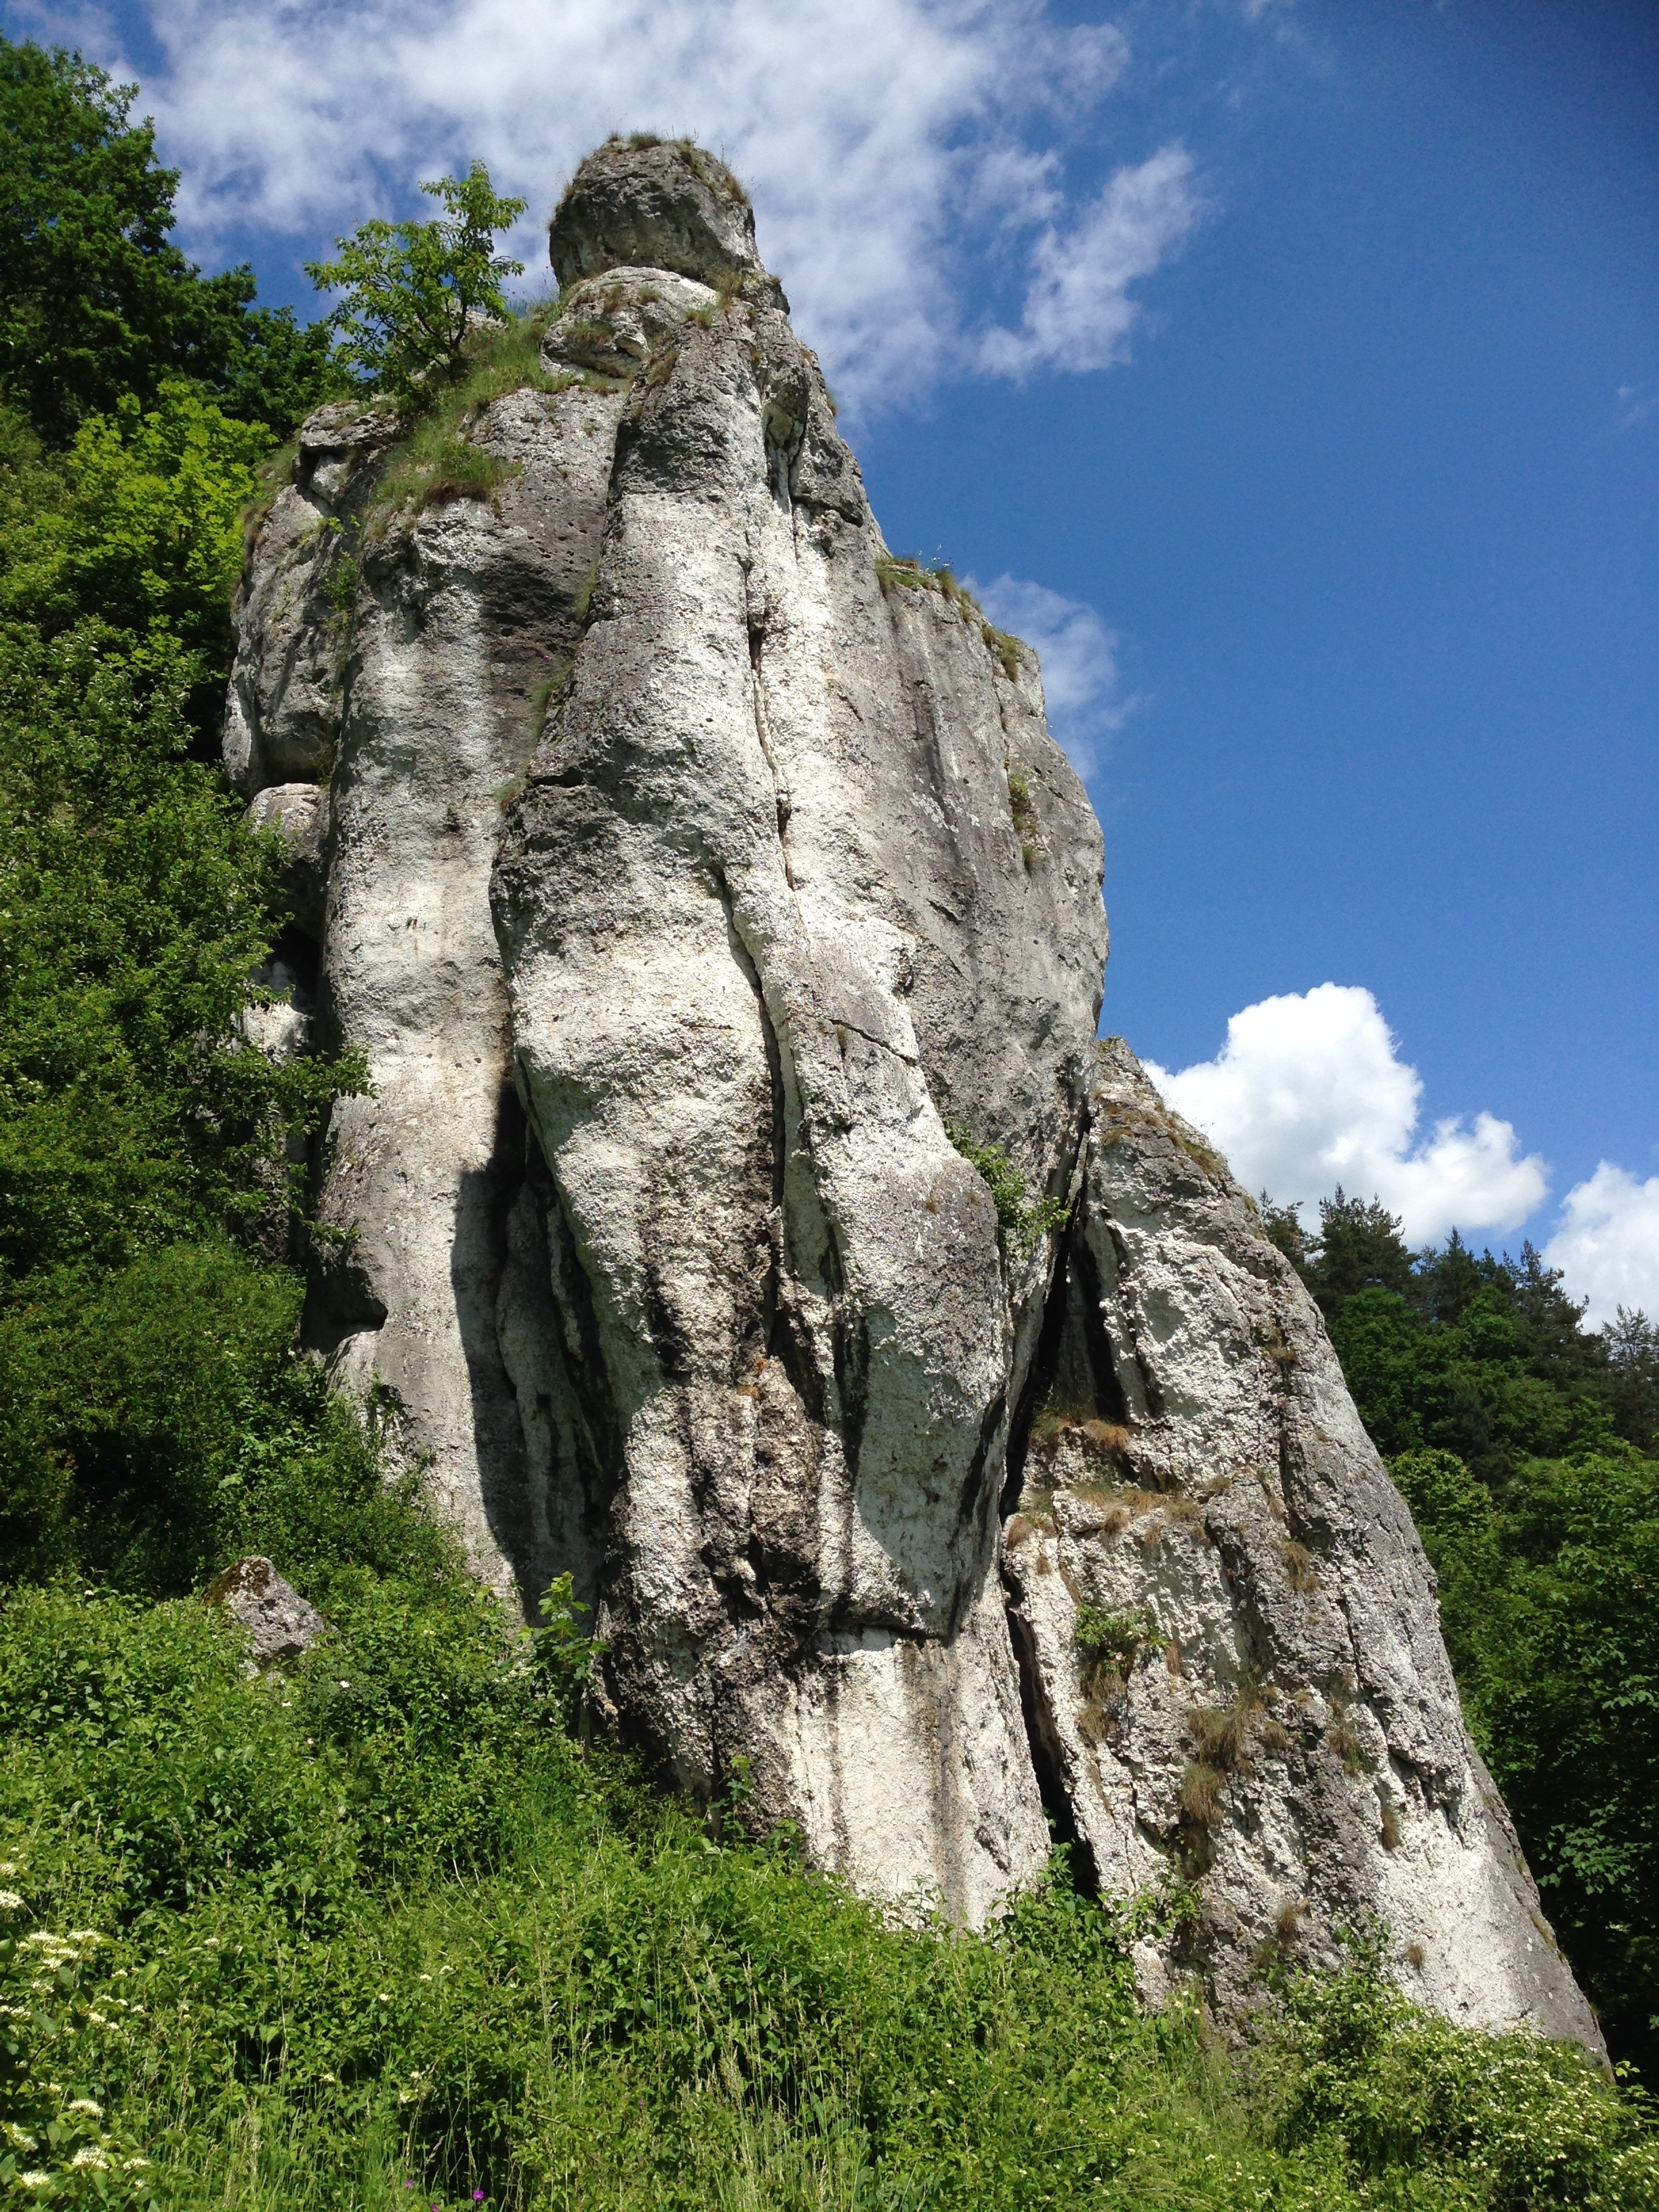
landscape, tree, nature, rock, walking, mountain, adventure, mountain range, recreation, formation, cliff, green, terrain, material, ridge, geology, sports, poland, limestone, outdoor recreation, mountainous landforms